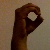
The image shows a hand gesture representing the letter 'O' in Indian Sign Language.